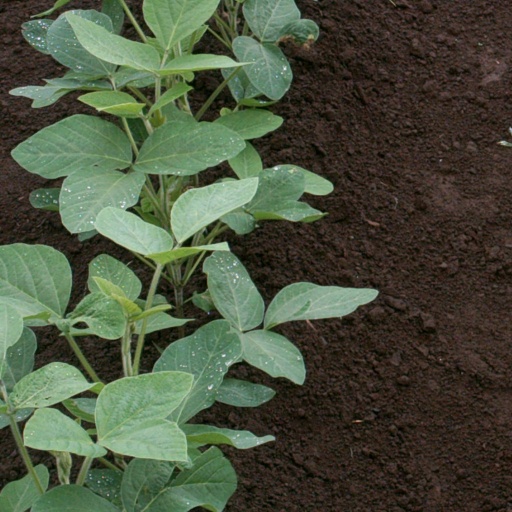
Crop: soybean